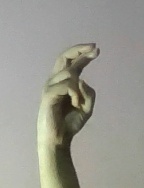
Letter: zay